Disc biacuplasty

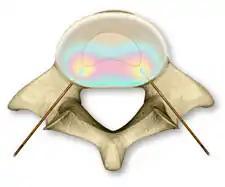
Placement of radio frequency-generated heat probes during a disc biacuplasty

Disk biacuplasty is a medical procedure that applies heat to the annulus of disks that separate the vertebra of the back with the goal of ablating the neurons that generate pain sensations. The procedure is designed to reduce chronic back pain caused by the intervertebral discs. The procedure is in the early stages of testing with some evidence of efficacy.